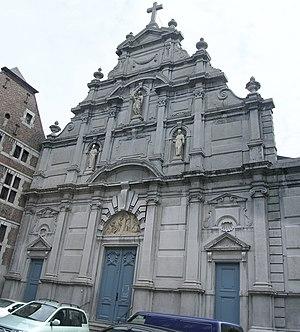
façade baroque - église accolée au Musée de la Vie Wallonne This is a photo of a monument in Wallonia, number: 62063-CLT-0004-01
L’église Saint-Antoine est une église liégeoise achevée en 1244. Elle faisait partie de l'ancien couvent des Mineurs de Liège. Elle est aujourd'hui désacralisée.
Le couvent des Mineurs ou couvent des Cordeliers est un couvent de Liège situé dans le centre historique en Hors-Château. Fondé au XIIIᵉ siècle par les franciscains, le couvent sera supprimé à la Révolution française. Proche des coteaux de la Citadelle, le bâtiment abrite depuis les années 1970 le musée de la vie wallonne.
Cette page regroupe une partie du patrimoine immobilier classé de la ville belge de Liège.
La rue Moray est une rue ancienne en cul-de-sac de la ville de Liège située dans le centre historique de la ville mosane. Elle mène à une petite place appelée cour des Mineurs.